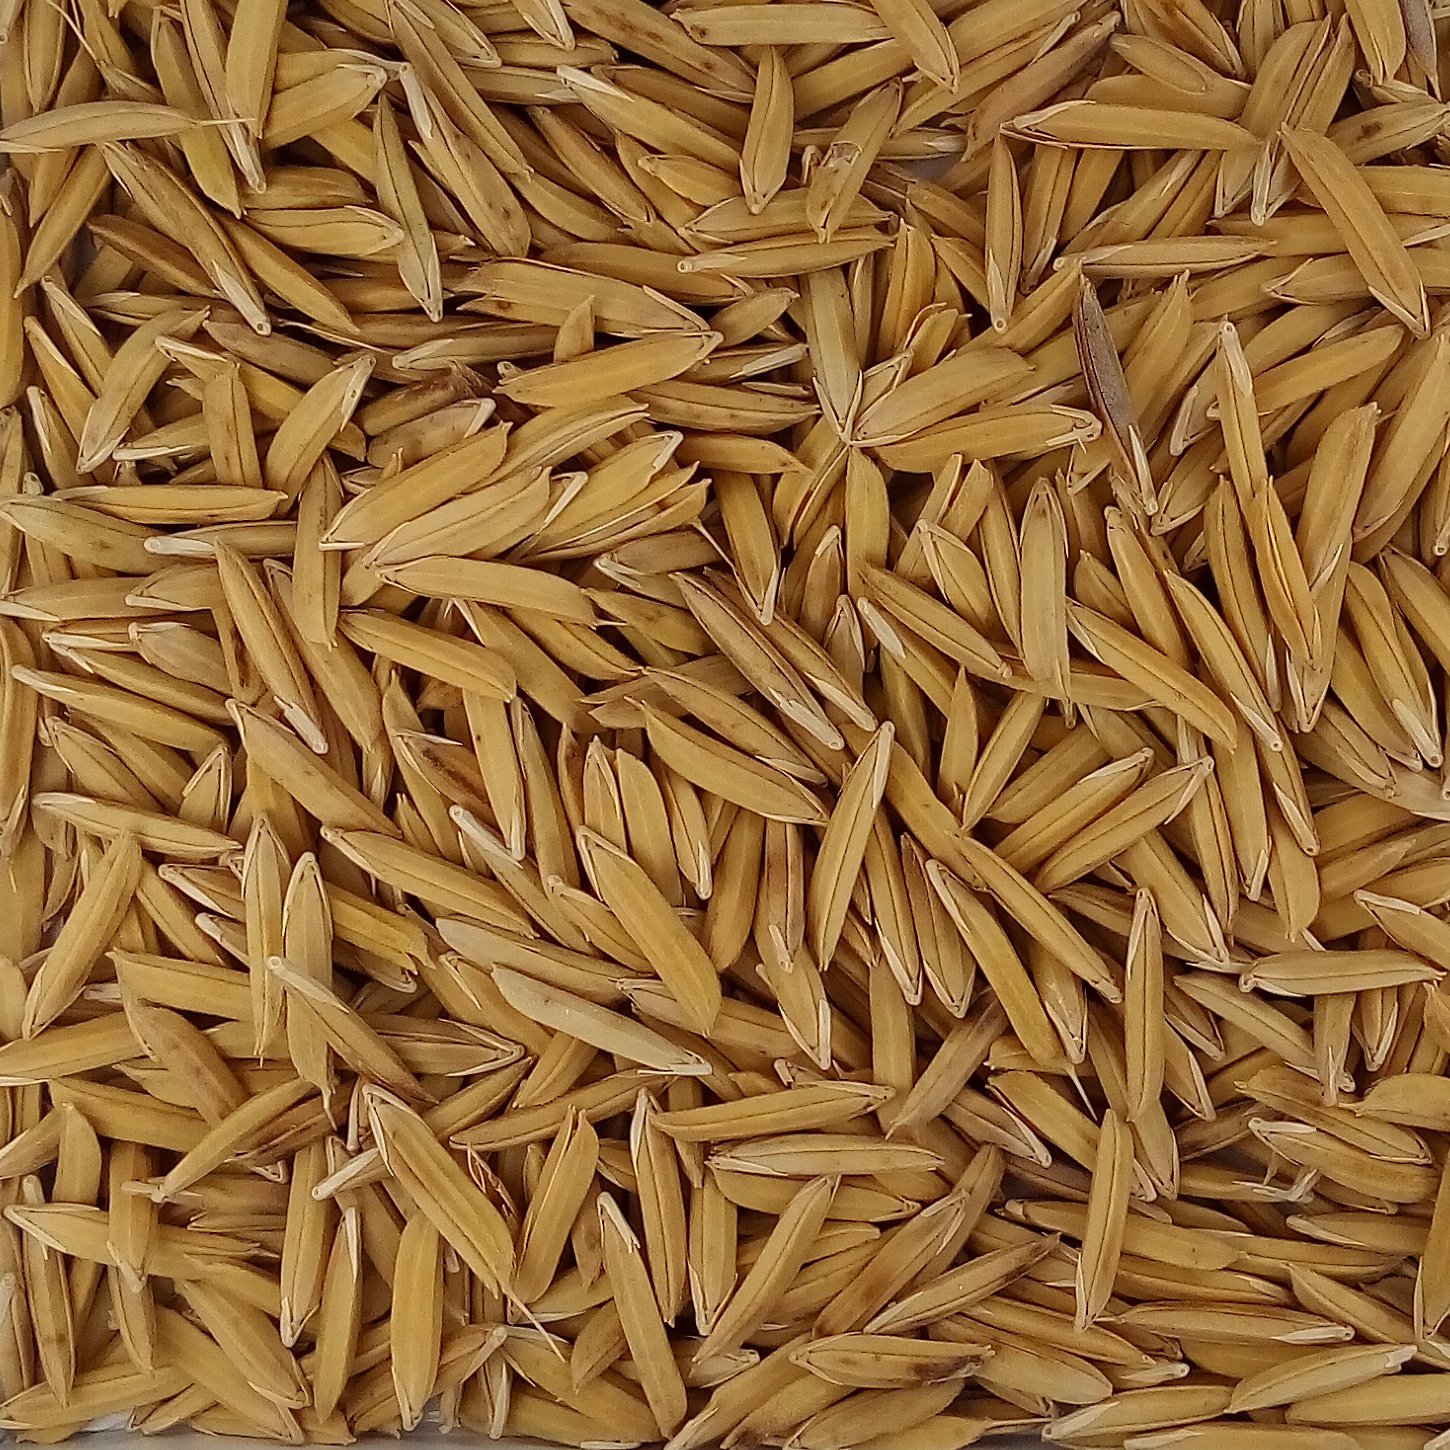
Rice seed variety: 1121